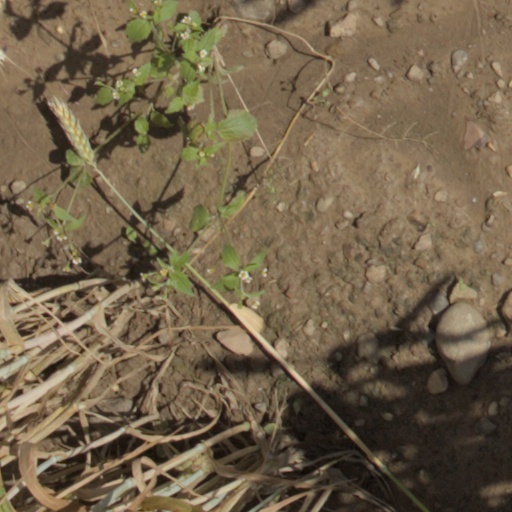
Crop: wheat